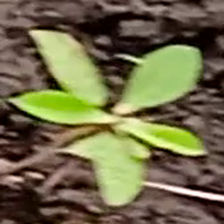
Weed species: Moti_dudhi(Euphorbia_geneculata_L)